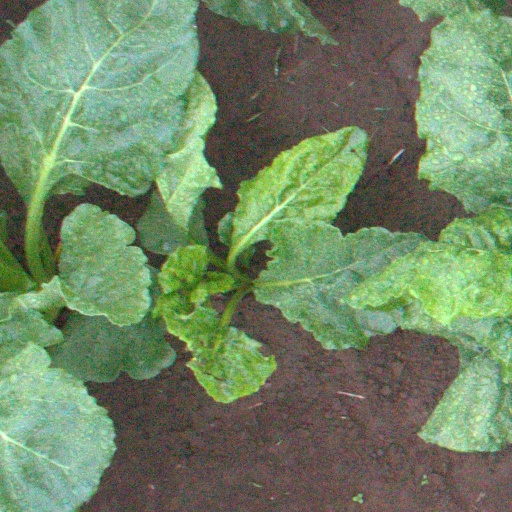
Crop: sugar beet